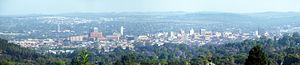
Pietermaritzburg est une ville d'Afrique du Sud, capitale de la province du KwaZulu-Natal. Elle est familièrement appelée tout simplement « Maritzburg » ou encore sous ses initiales de PMB. Selon le magazine CEOWORLD, elle est considérée comme l'une des villes les moins sécuritaires au monde.